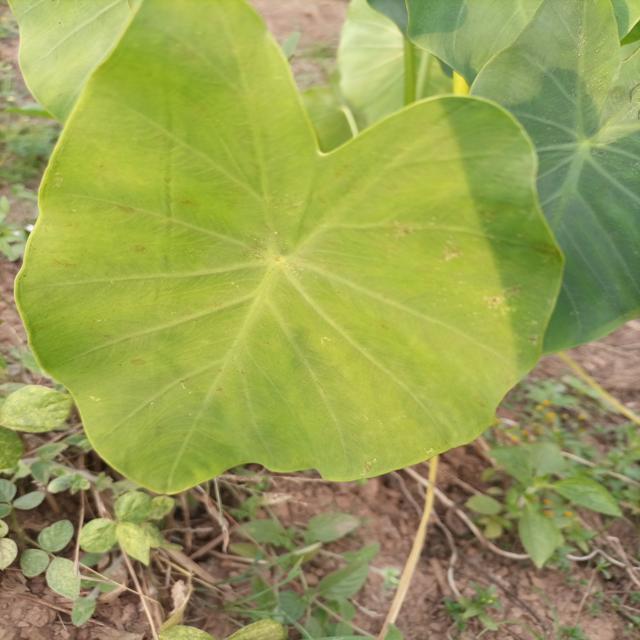
Label: Healthy